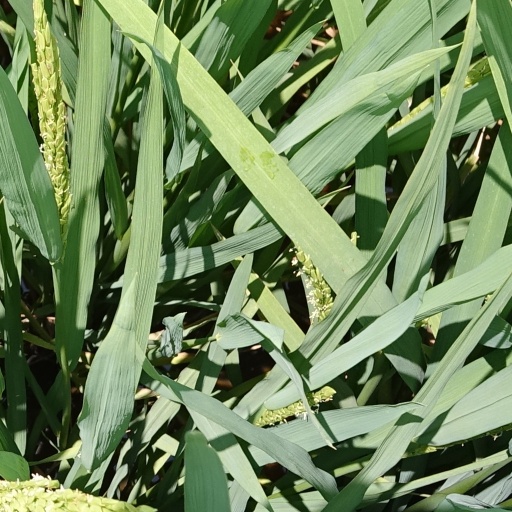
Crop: rice